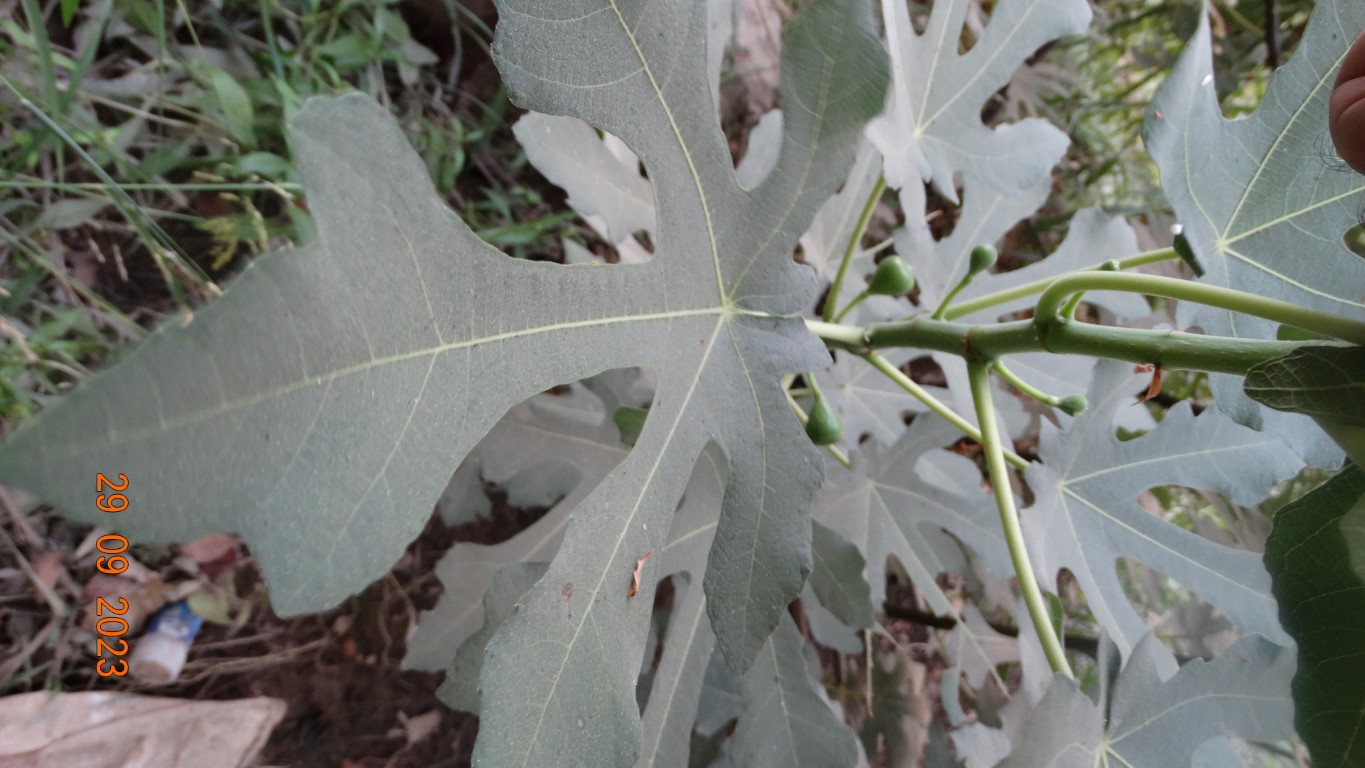
Label: healthy